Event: Nepal Earthquake
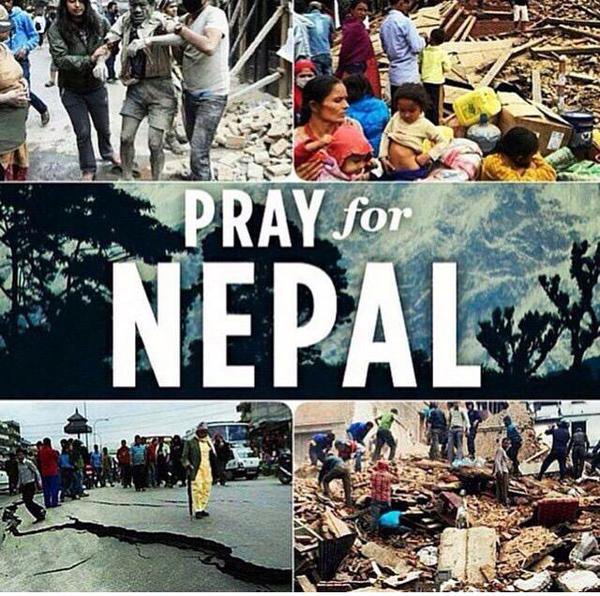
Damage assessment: no_damage